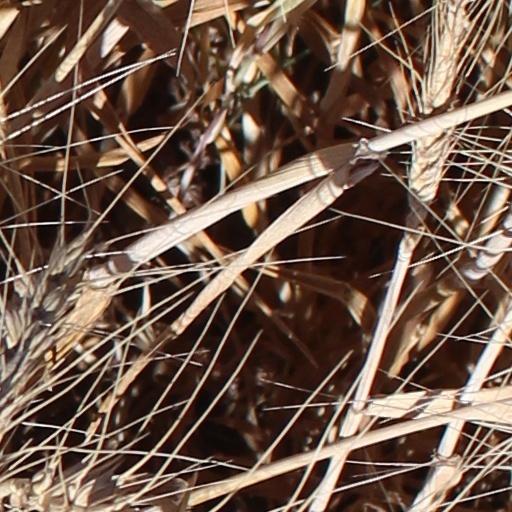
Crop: wheat